Waru (2006 film)

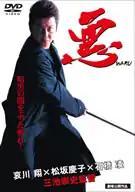

Waru (悪) is a 2006 Japanese action film directed by Takashi Miike. The sequel, "", followed later in the year.